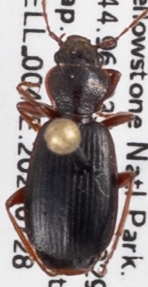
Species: Cymindis cribricollis
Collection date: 2021-07-28
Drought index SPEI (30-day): -0.688
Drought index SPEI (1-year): -1.69
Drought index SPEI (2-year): -0.638